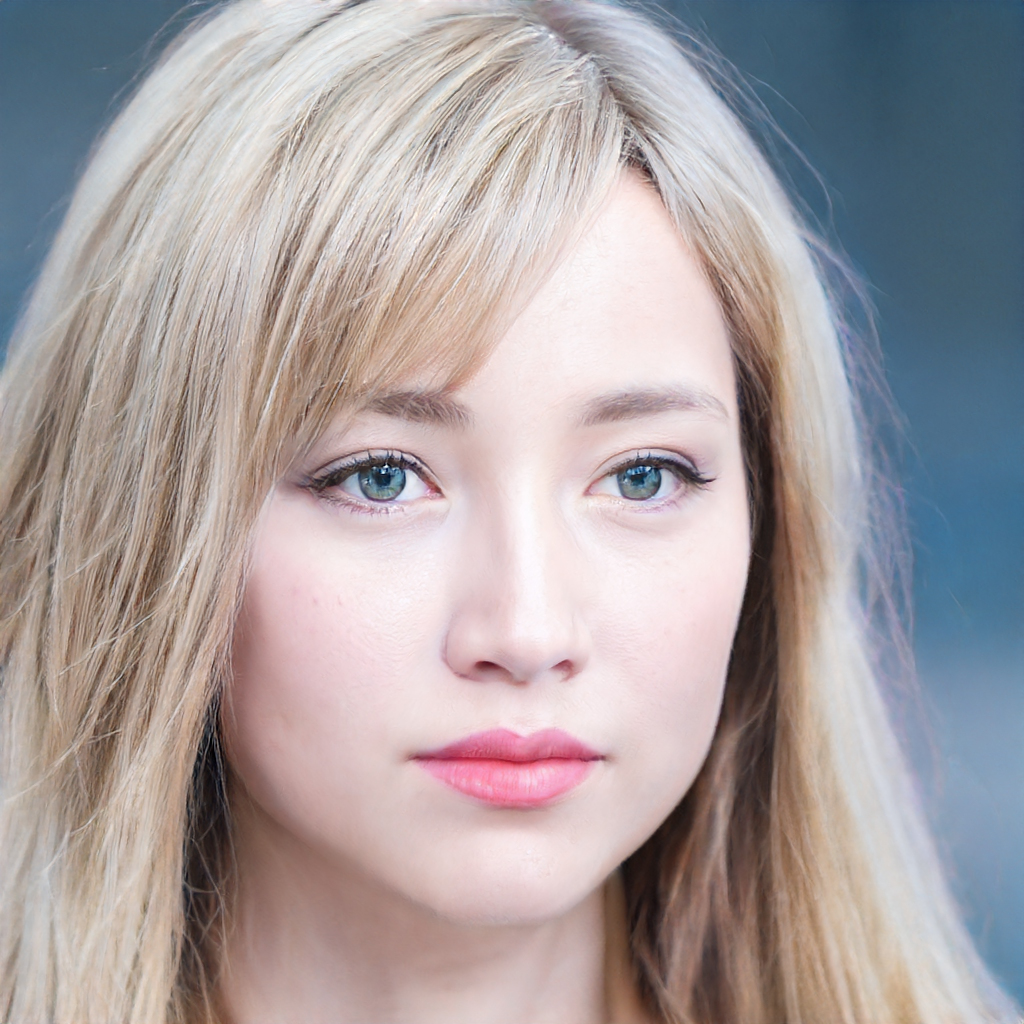
Label: Colored